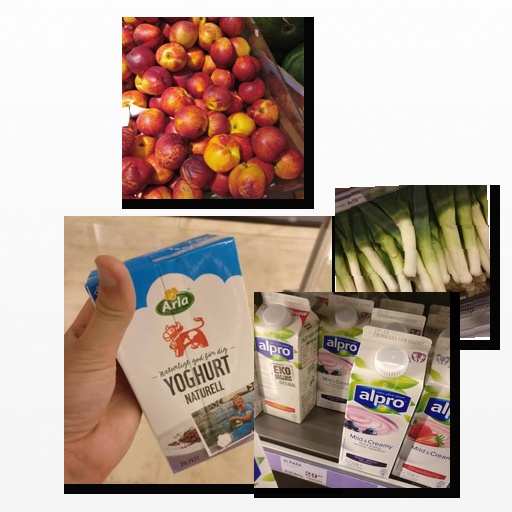
Food items: soyghurt, leek, nectarine, natural_yogurt